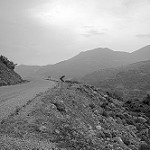
Label: B & W